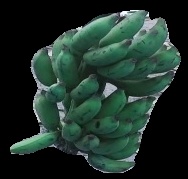
Variety: elakki-bale
Grade: grade3